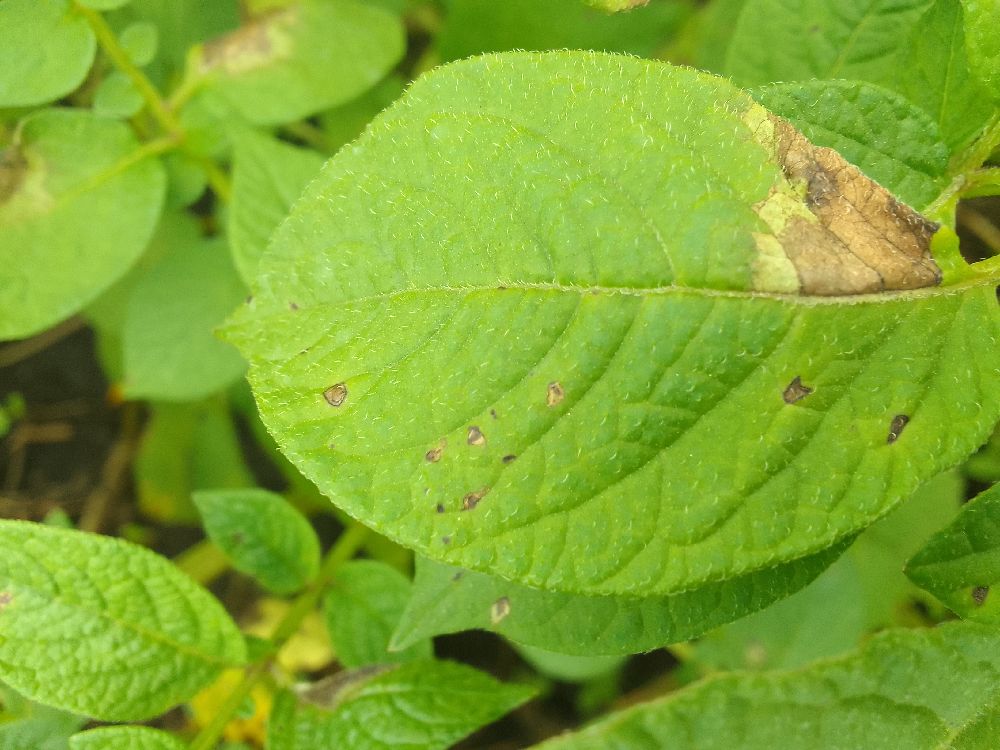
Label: Late blight